E. K. Nayanar

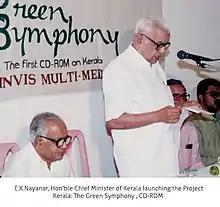
Nayanar launching Project Kerala: The Green Symphony (1998)

Nayanar introduced several reforms during his tenures as Chief Minister like The Kerala Coir workers Welfare Fund Act, 1987, The Kerala Khadi Workers Welfare Fund Act, 1989, The Kerala Abkari Workers Welfare Fund Act, 1989, The Kerala Construction Workers Welfare Fund Act, 1989 and the Kerala Ration Dealer's Welfare Fund Act, 1998. In 1996, the new LDF government led by EK Nayanar made People's Planning Campaign. The government commissioned a staggering 33% of its money to local governments like the panchayats, municipalities and corporations. The campaign thus allowed for the provision of a three-tier system of power in panchayats and a one tier system in urban areas, and also helped local people to determine and implement their own development priorities. This helped make the government more effective, more inclusive and moreover people-centric. Decentralisation was implemented.